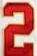
Number: 2